Billy Yates (American football)

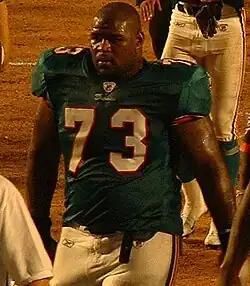
Yates with the Dolphins in 2003

William LaQuayne Yates (born April 15, 1980) is an American football coach and former offensive guard in the National Football League (NFL). He played college football at Texas A&M and was signed by the Miami Dolphins as an undrafted free agent in 2003.